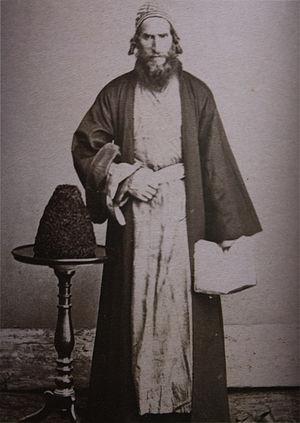
L’histoire des Juifs en Russie remonte aux premiers siècles avant l’ère commune et se poursuit jusqu’à ce jour dans les divers territoires historiques de cette aire culturelle : Scythie, Khazarie, Rous' de Kiev, Doros, Gazarie, Caucase, états de la Horde d'or, principautés ruthènes-russes et de Tmoutarakan, khanats de Crimée, de Hadjitarkhan ou de Kazan, Empire russe, Union soviétique et États issus de celle-ci.